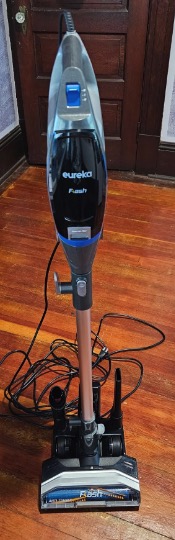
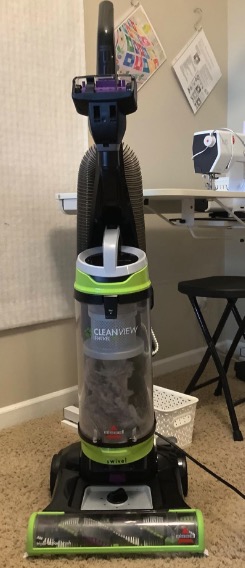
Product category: items_vacuum
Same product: no